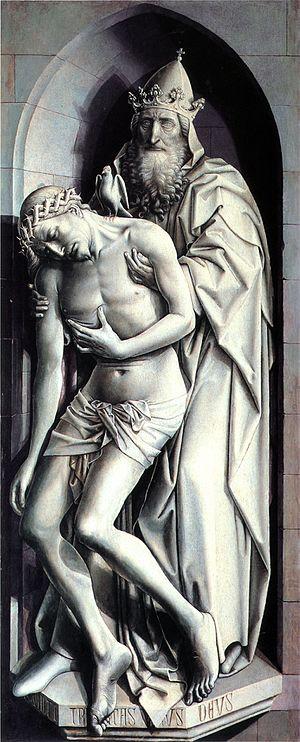
Cette page dresse la liste des œuvres du peintre Robert Campin :